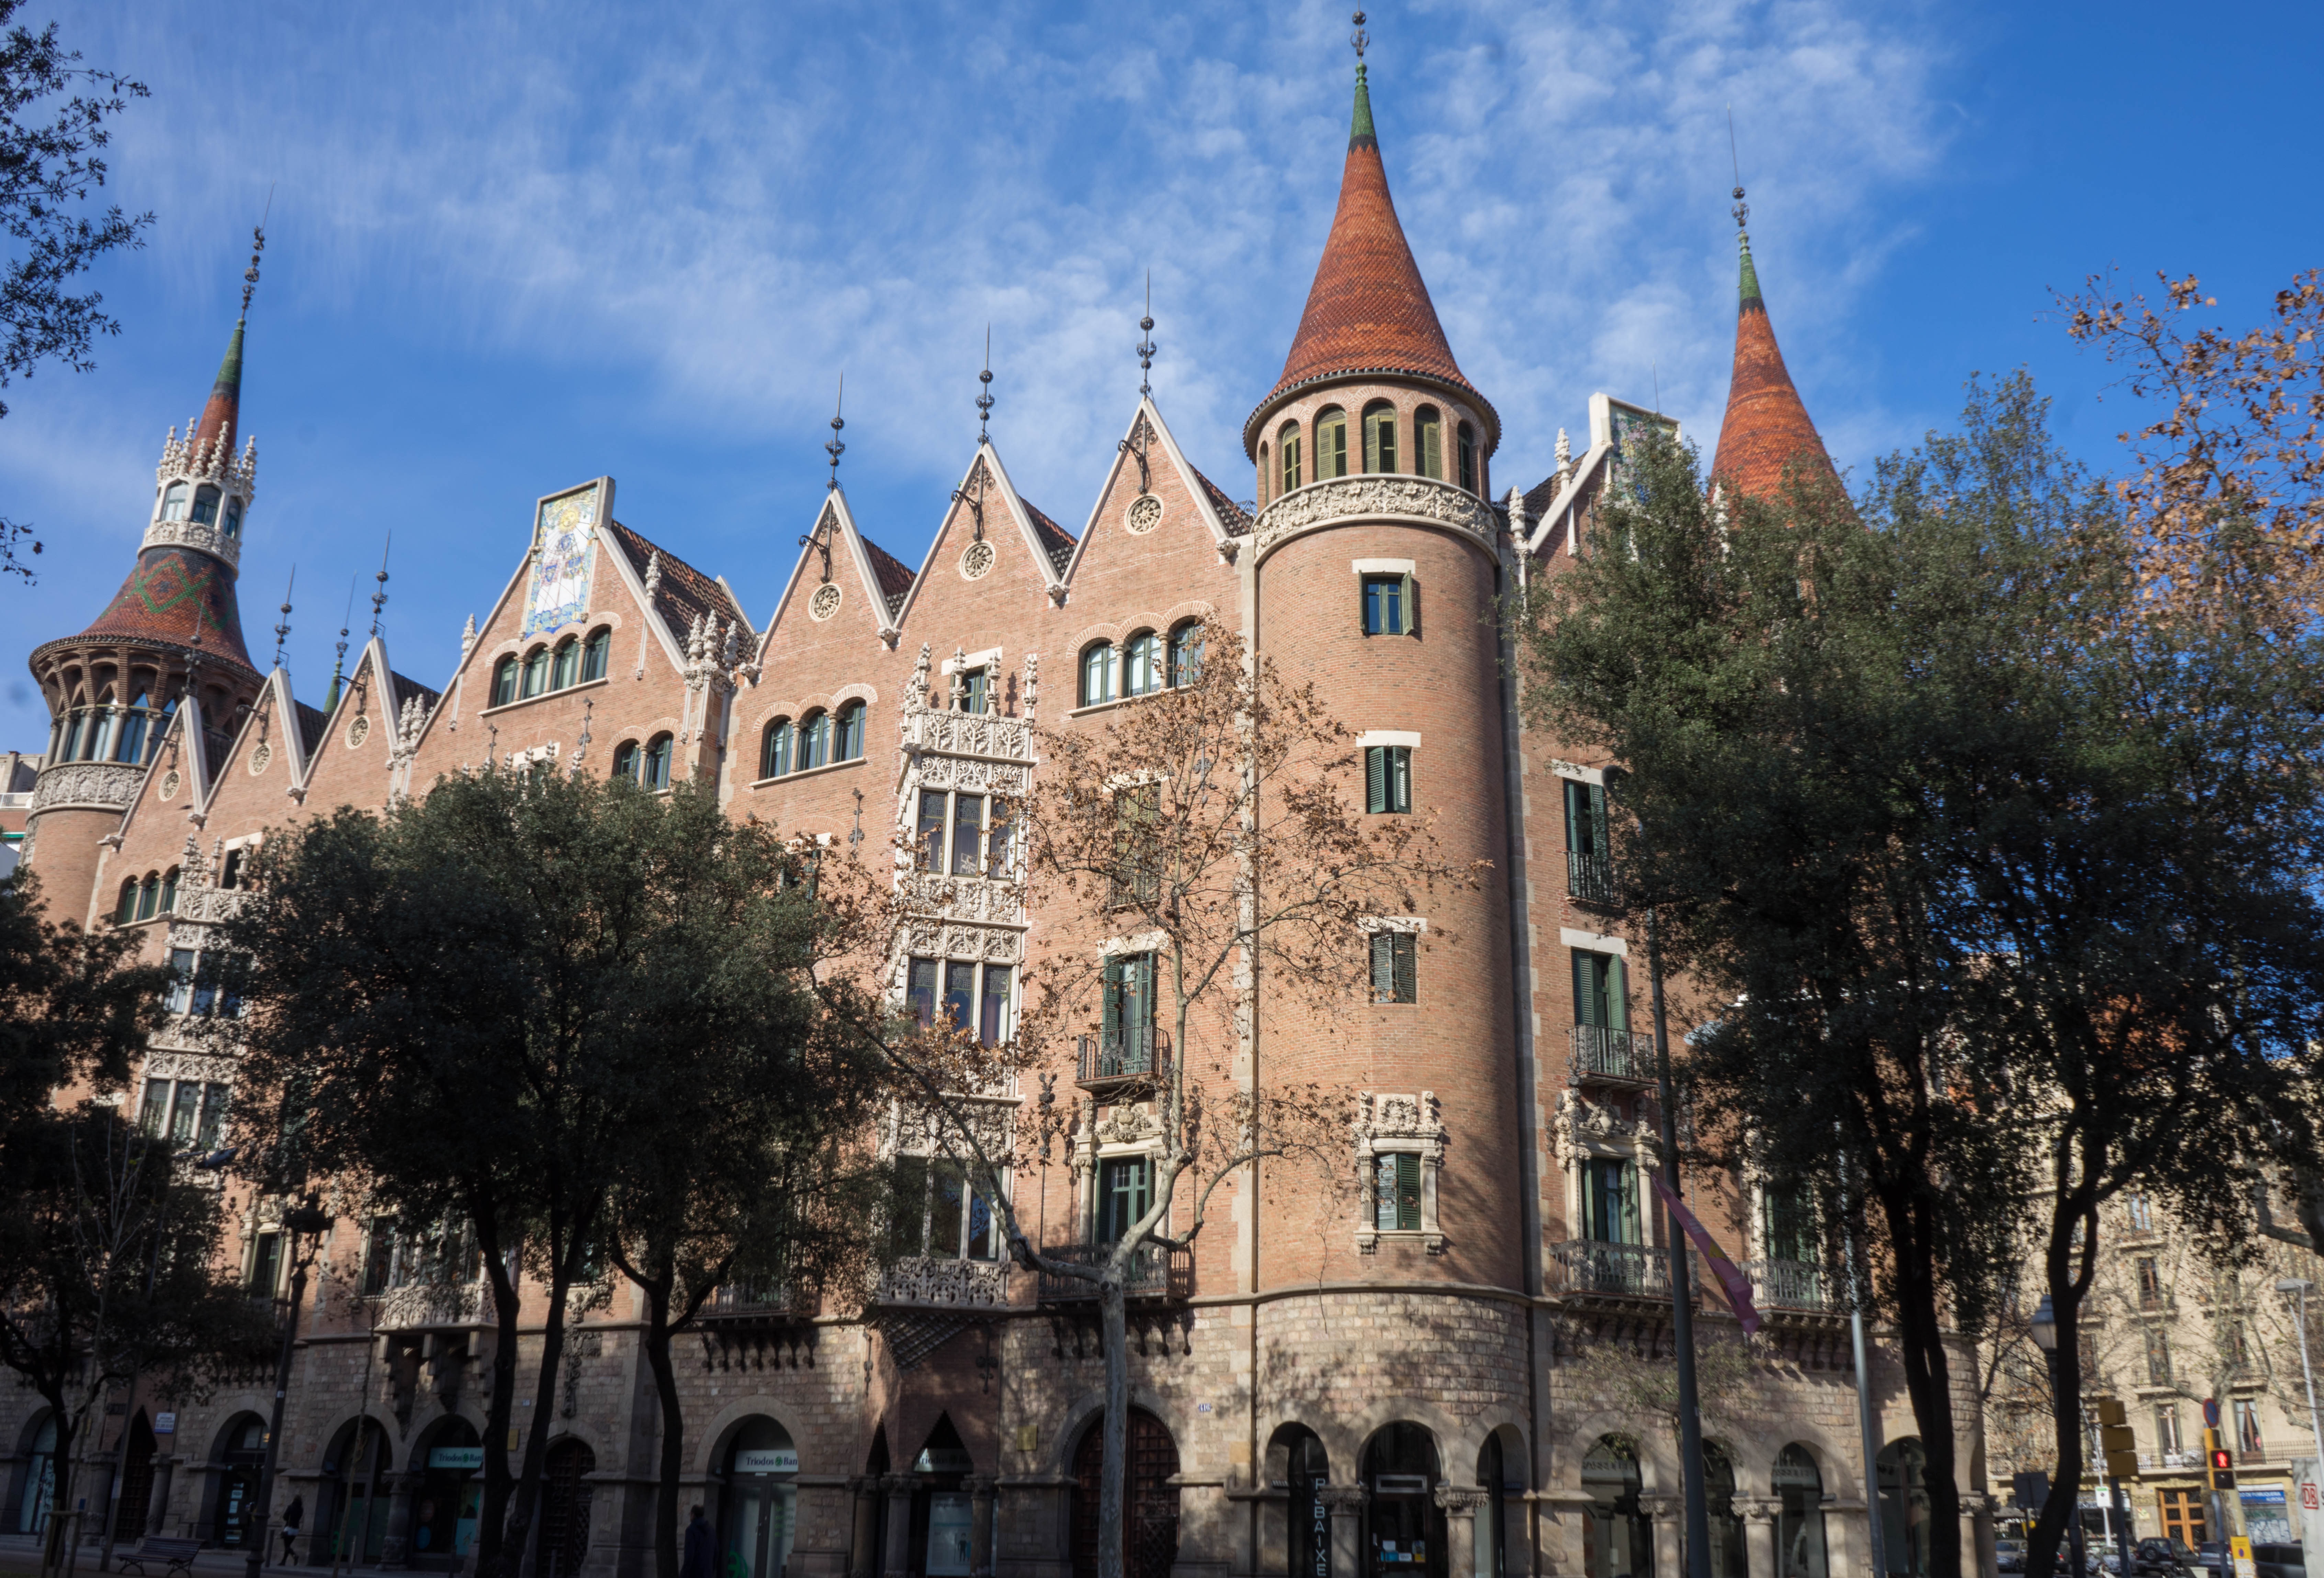
outdoor, architecture, sky, building, chateau, cityscape, travel, europe, plaza, landmark, sightseeing, church, cathedral, tourism, barcelona, place of worship, clouds, spain, spire, estate